Inequality for All

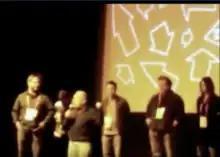
A Q&A at the 2013 Sundance Film Festival held after the "Inequality for All" and featuring Reich "(center)" and Kornbluth "(left)"

"Inequality for All" was one of 16 films in the Documentary Competition of the 2013 Sundance Film Festival, which was the most political line-up in the category's history; opponents included another film about income equality (""), a movie regarding "Citizens United v. FEC"s impact on the American political system ("Citizen Koch"), a film about four doctors performing late pregnancy termination ("After Tiller"), and two productions on the war on terror ("Dirty Wars" and ""). It premiered at the festival in Park City, Utah's Prospector Square Park Theatre on January 19, 2013.